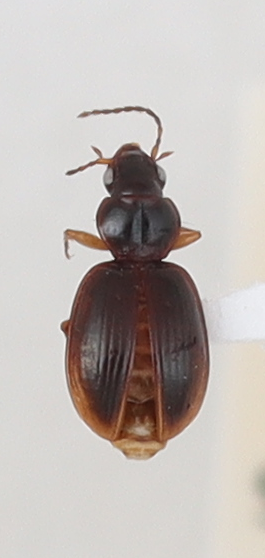
Scientific name: Mecyclothorax discedens
Plot: 4
Trap: E
Collected: 20210810